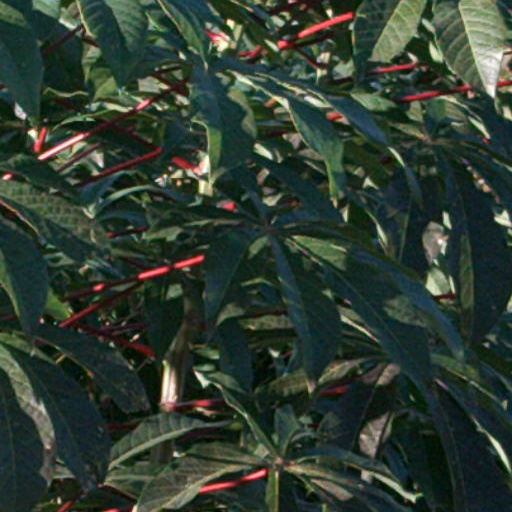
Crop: cassava